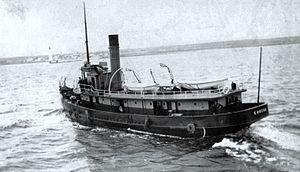
Photographie, Bateau-pilote à Pointe-au-Père, QC, 1909, Hugh A. Peck, Sels d'argent - Gélatine argentique - 7.8 x 13.2 cm
Le Site historique maritime de la Pointe-au-Père, anciennement connu sous le nom de Musée de la mer, est un complexe muséal situé à Rimouski dans la région du Bas-Saint-Laurent au Québec. Le musée a pris officiellement le nom de « Site historique maritime de la Pointe-au-Père » en 2007, car cette nouvelle appellation correspond mieux à sa réalité ainsi qu'à la personnalité du site de Pointe-au-Père, riche d'un passé maritime de 200 ans. Il est situé sur une pointe avancée dans le fleuve Saint-Laurent, la pointe au Père, où se trouvait jadis la station des pilotes du Saint-Laurent, et où se trouvent actuellement le quai et le phare de l'ancienne municipalité de Pointe-au-Père. Cette situation géographique est avantageuse pour le musée, car les visiteurs se retrouvent à proximité de la mer, dans un lieu baigné d'une forte ambiance maritime.
La station de pilotage de Pointe-au-Père, située dans l'ancienne municipalité de Pointe-au-Père près de Rimouski au Québec, était la base officielle d'opération des pilotes du Saint-Laurent entre 1905 et 1959. La station de pilotage faisait partie d'un ensemble d'infrastructures d'aide à la navigation reconnu comme lieu historique national par le gouvernement du Canada en 1974.
Le bateau pilote, ou pilotine, est un bateau rapide qui est utilisé pour transporter le pilote à bord des navires qui arrivent ou quittent le port. Ce navire appartient à la station de pilotage du port concerné. Il peut être construit spécialement pour effectuer ce travail. Dans les petits ports, ces bateaux peuvent également servir occasionnellement de bateau de service de lamanage.